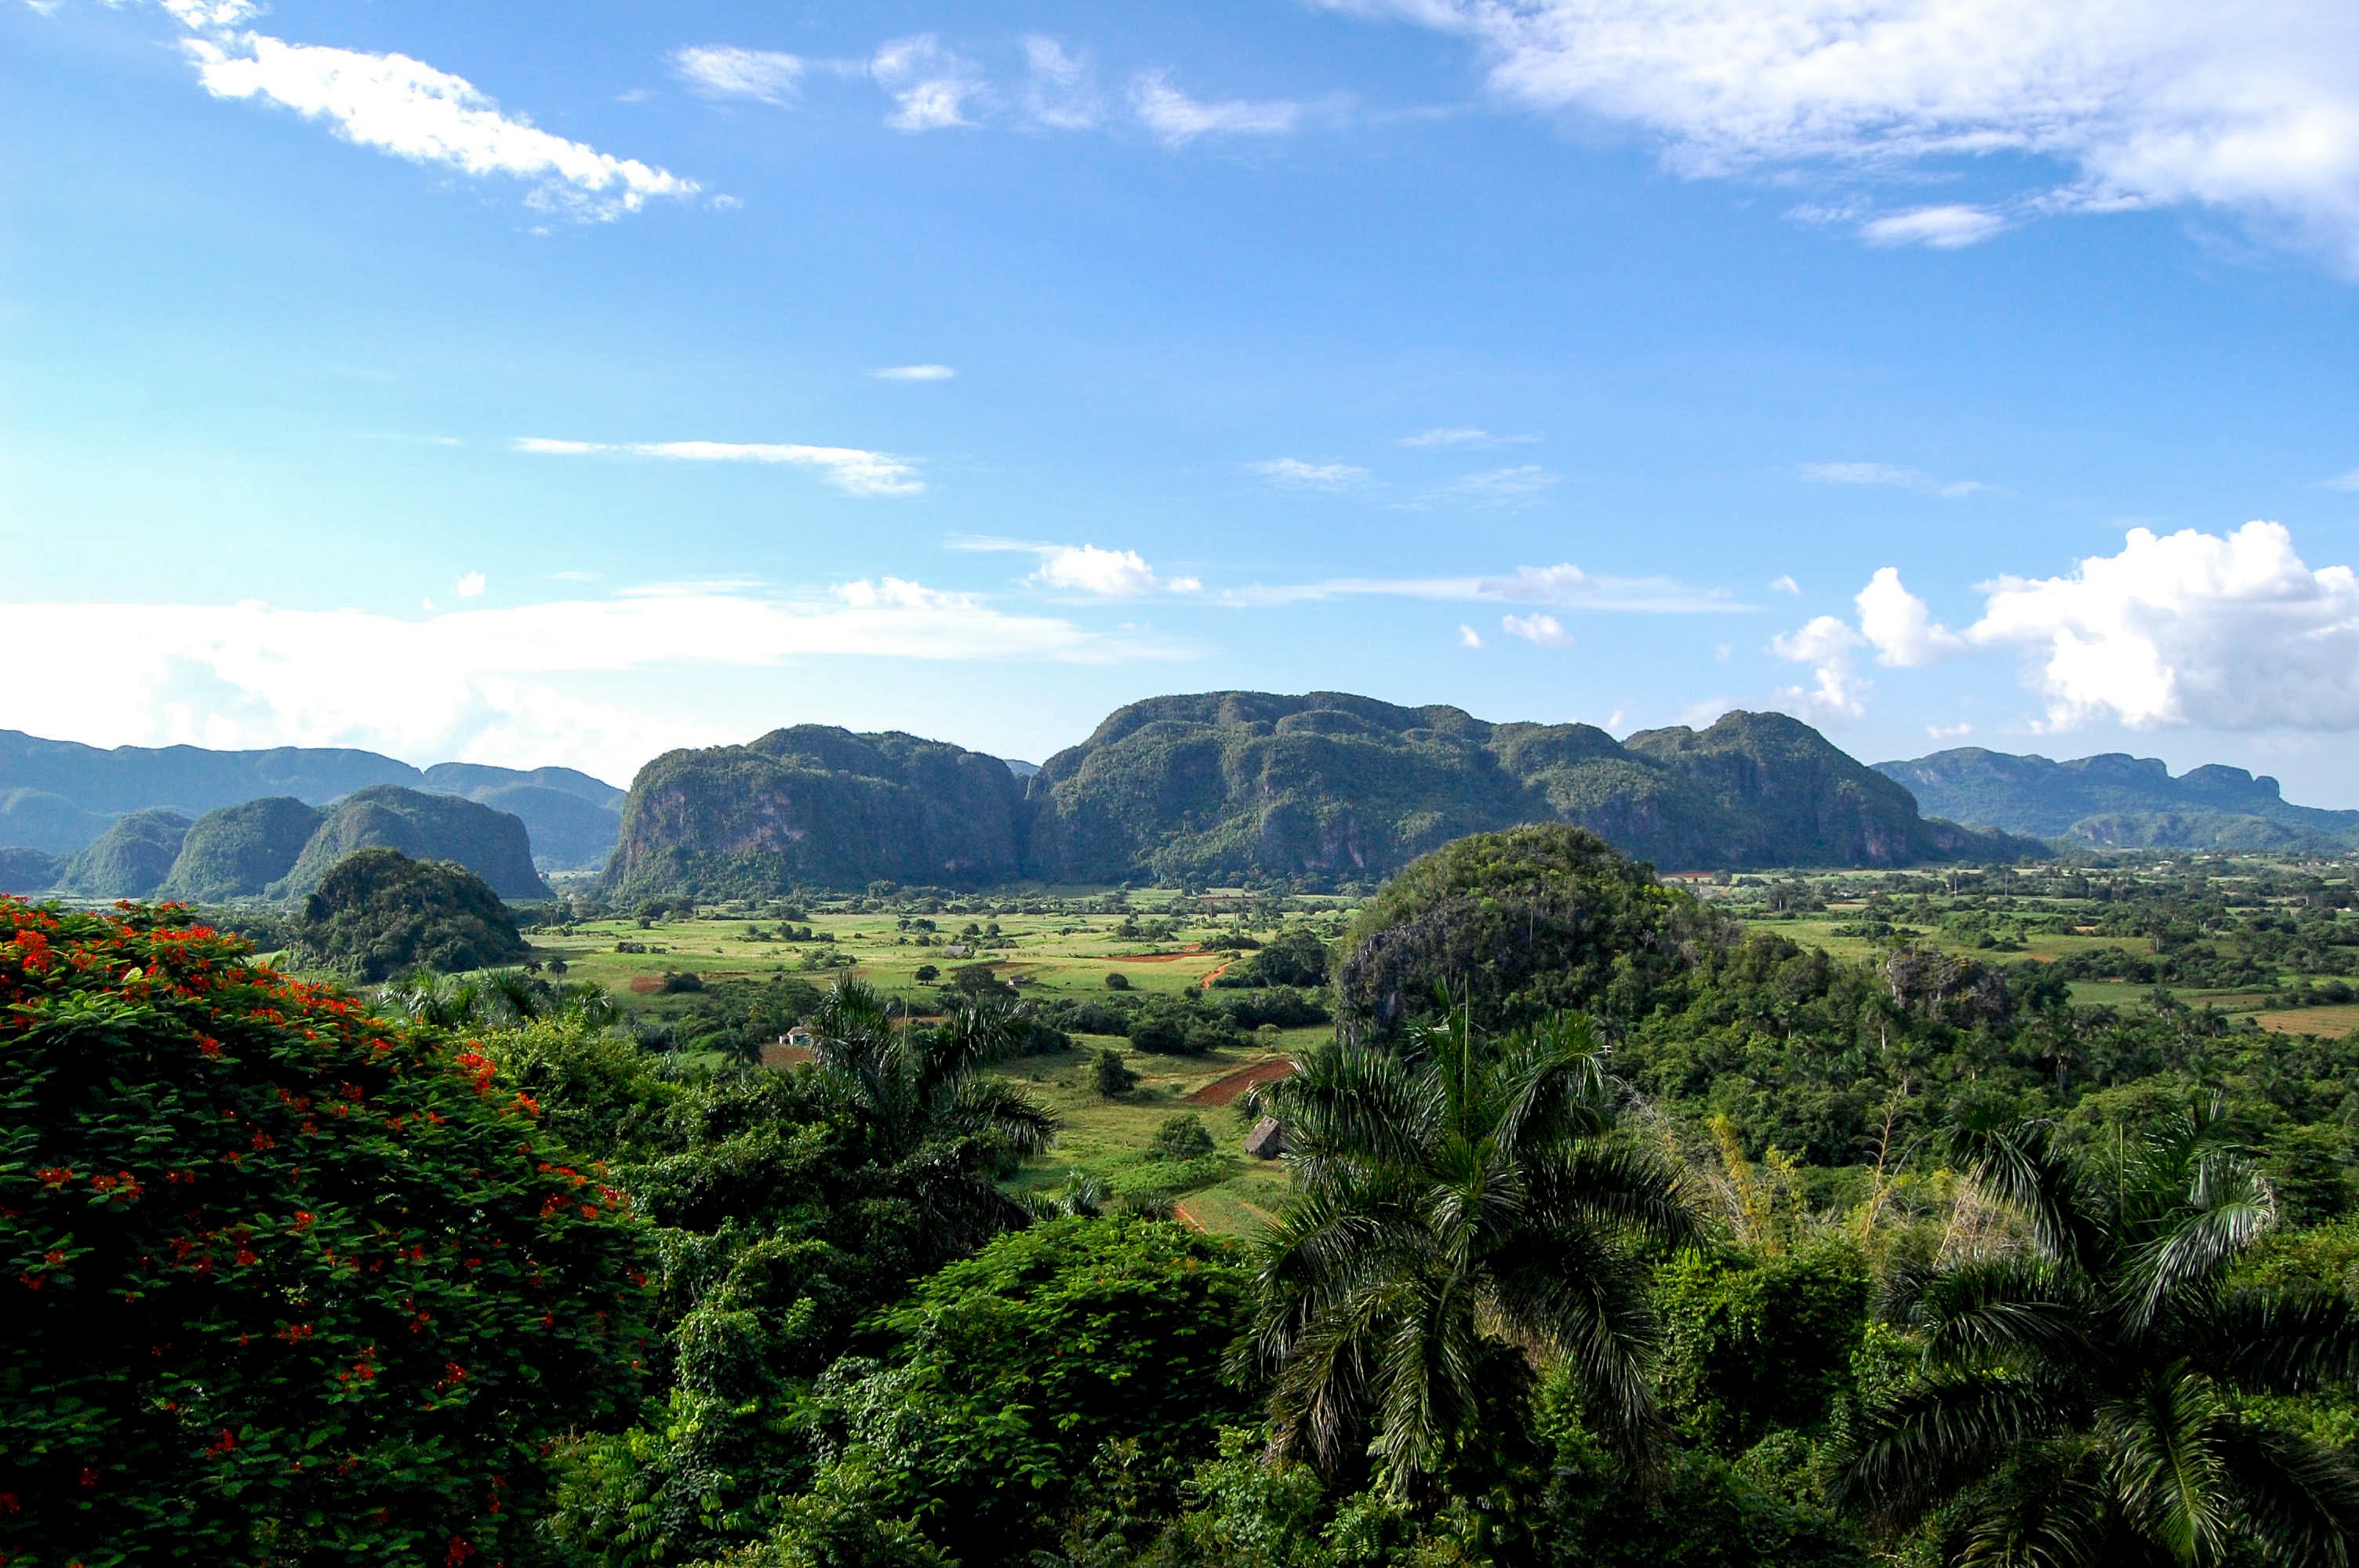
landscape, tree, forest, mountain, hill, valley, mountain range, panorama, jungle, plateau, ecosystem, landform, geographical feature, mountainous landforms